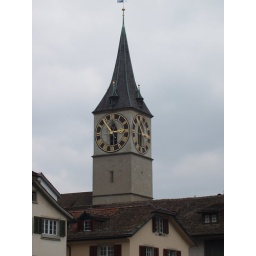
the biggest clock on a church tower in Europe